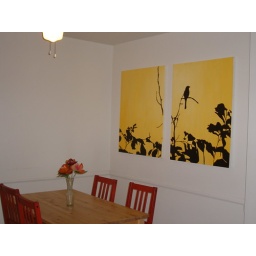
bird silhouette in the kitchen